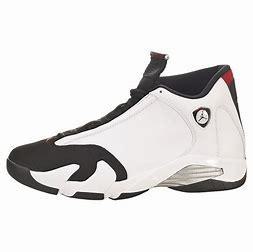
Brand: Jordan
Model: 14 Retro